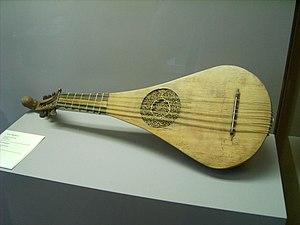
La guiterne est un instrument de musique médiéval à cordes pincées. La guiterne est jouée avec un plectre et a des cordes en boyau, comme on peut voir dans les enluminures de manuscrits commençant au XIIIe siècle. Elle est en forme de demi-poire et monoxyle : le corps et le manche étant construits d'une même pièce de bois. La guiterne a habituellement trois ou quatre cordes doubles bien qu'un exemple avec cinq chœurs soit répertorié.